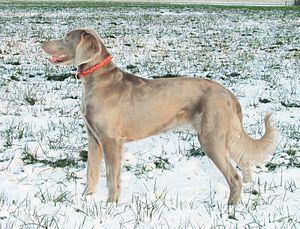
Braque de Weimar à poil long